Valens

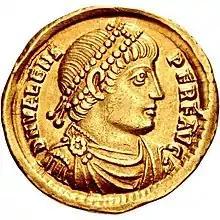
A "solidus" of Valens with a pearl diadem and a roseate "fibula"

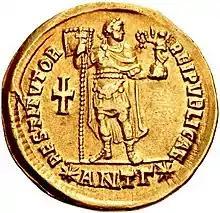
Reverse of a "solidus" of Valens, marked: (""the restitutor of the Republic"") and showing the emperor holding a "vexillum" and a globe supporting a Victory, who crowns him with a laurel wreath

Both emperors were briefly ill, delaying them in Constantinople. As soon as they recovered, the two "augusti" travelled together through Adrianople and Naissus to Mediana, where they divided their territories. Valens obtained the eastern half of the Empire: Greece, the Balkans, Egypt, Anatolia and the Levant as far as the border with the Sasanian Empire. Valentinian took the western half, where the Alemannic wars required his immediate attention. The brothers began their consulships in their respective capitals, Constantinople and Mediolanum (Milan).